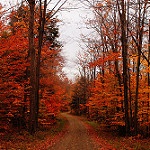
Scene: Outdoor